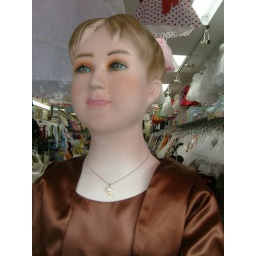
vintage mannequin in brown dress